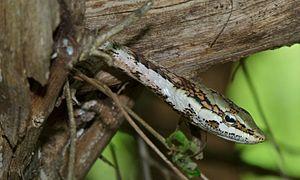
Thelotornis capensis est une espèce de serpents de la famille des Colubridae.